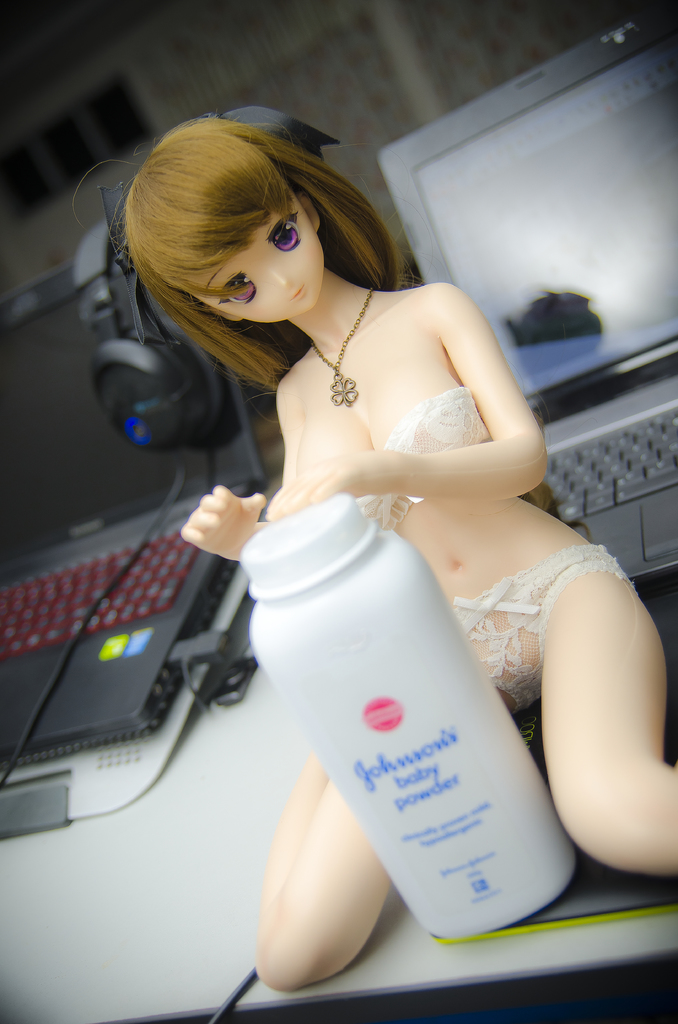
Label: others